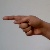
The image shows a hand gesture representing the letter 'G' in Indian Sign Language.